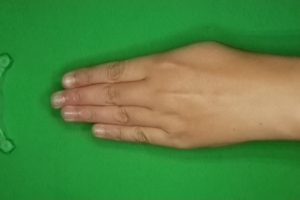
Label: paper